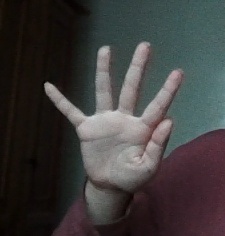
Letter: sheen